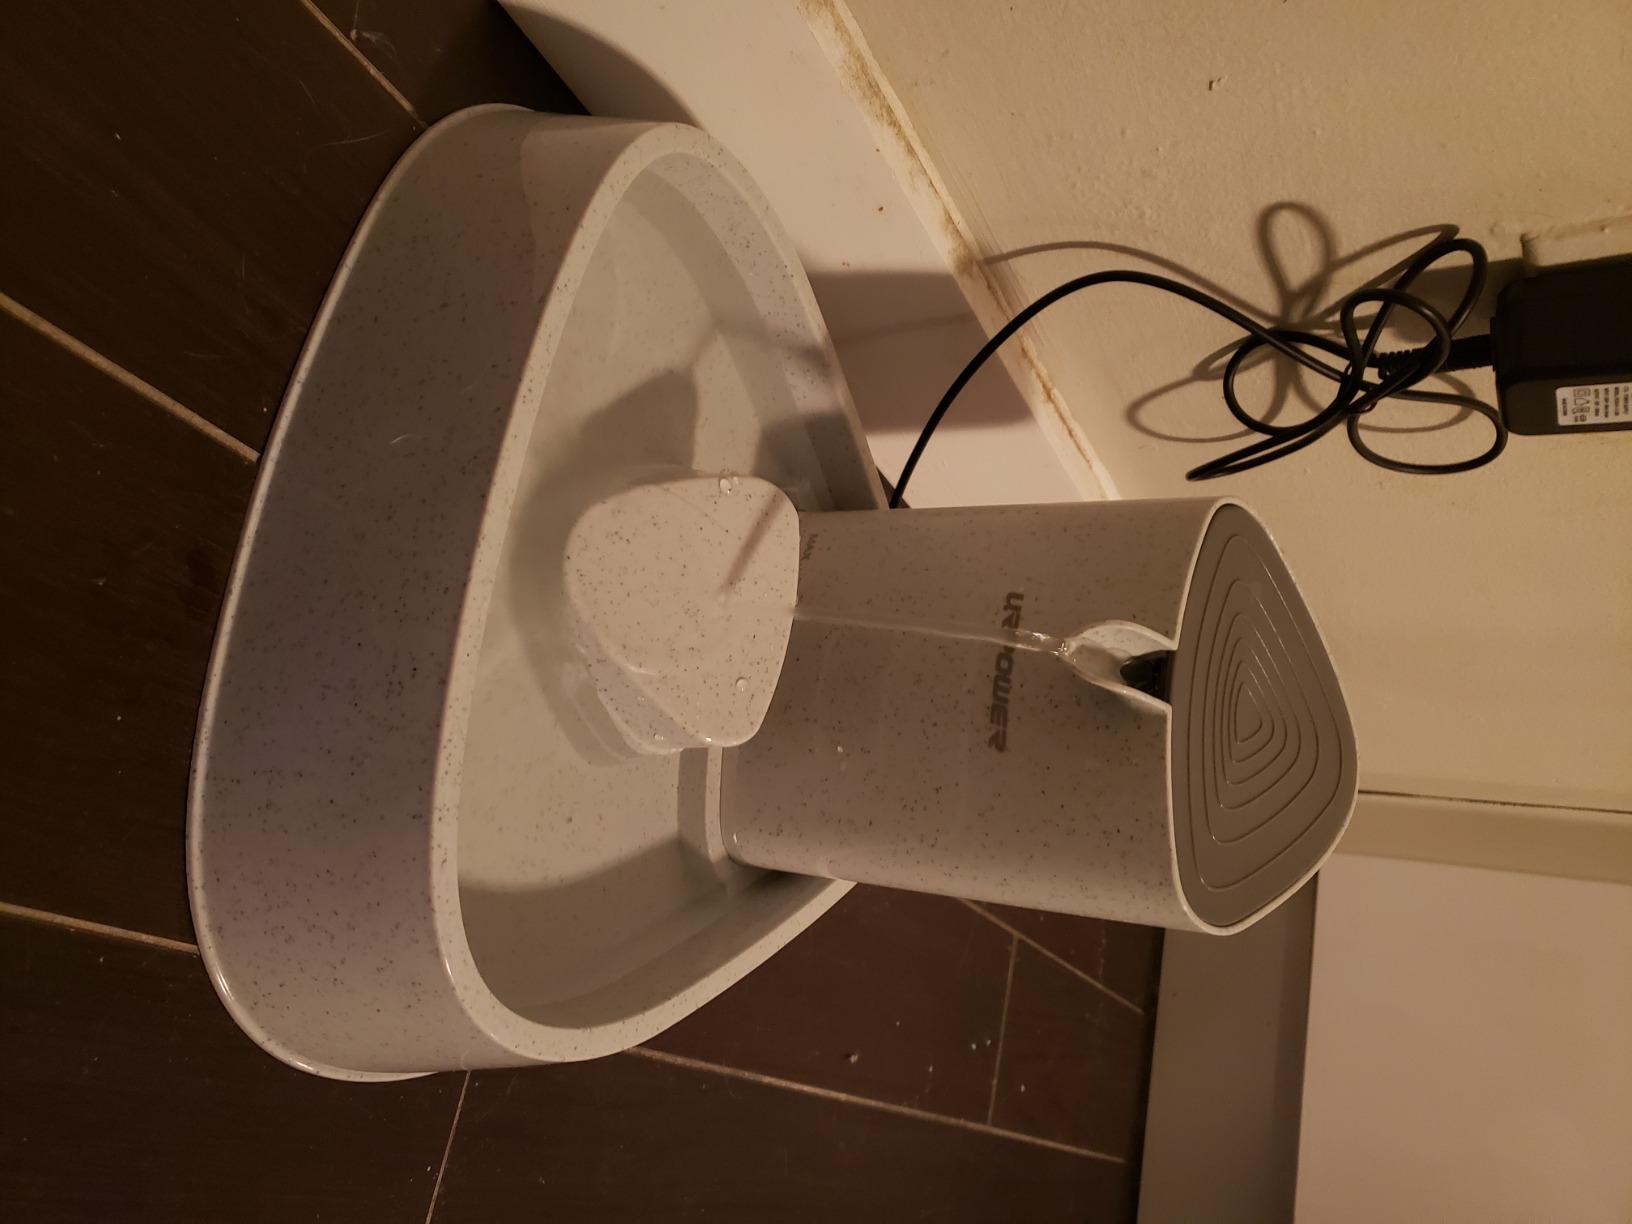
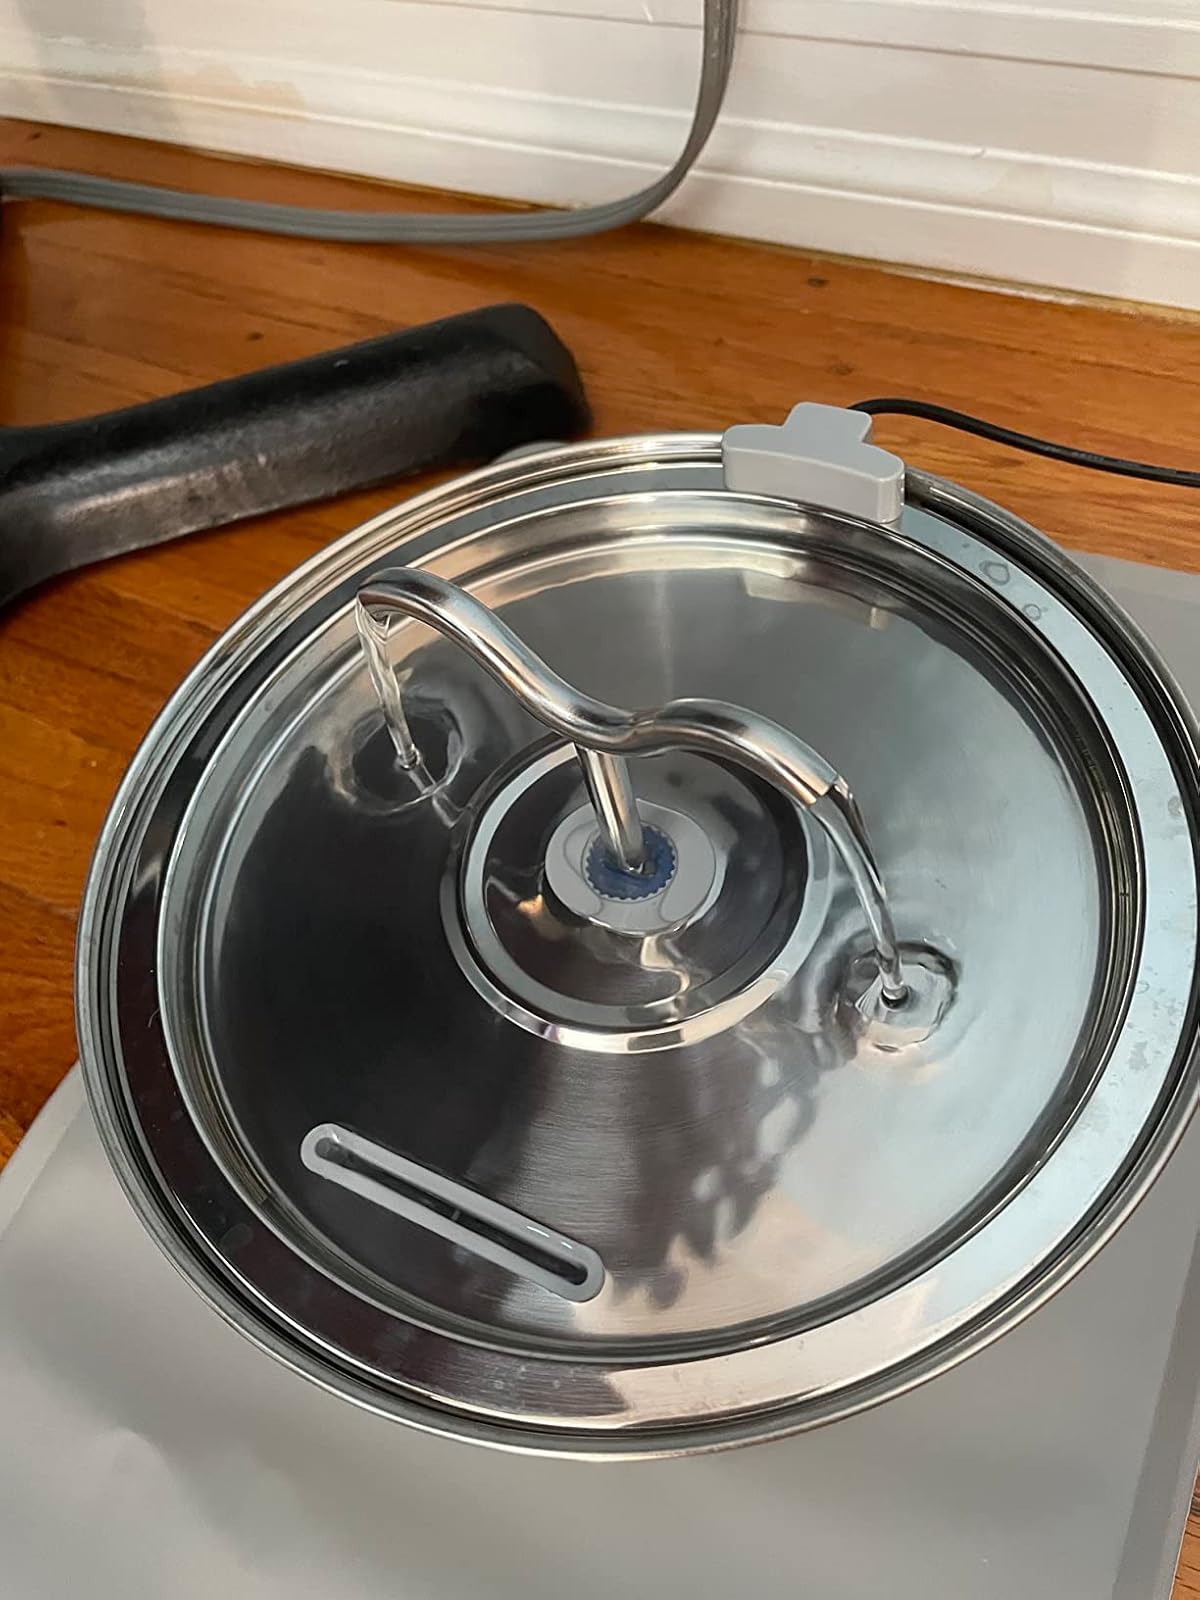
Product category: items_bowl
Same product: no